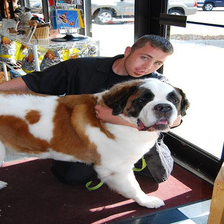
Species: dog
Breed: saint bernard